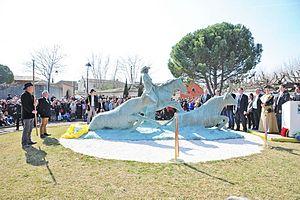
Place du château à Aimargues le 4 mars 2012
Étienne Mourrut, né le 4 décembre 1939 au Grau-du-Roi et mort le 19 octobre 2014 à Montpellier, est un homme politique français.
Simon Sutour est un homme politique français, membre du Parti socialiste, né le 18 août 1952 à Sète.
Cet article recense les œuvres d'art dans l'espace public du Gard, en France.